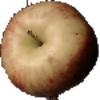
Label: red_apple